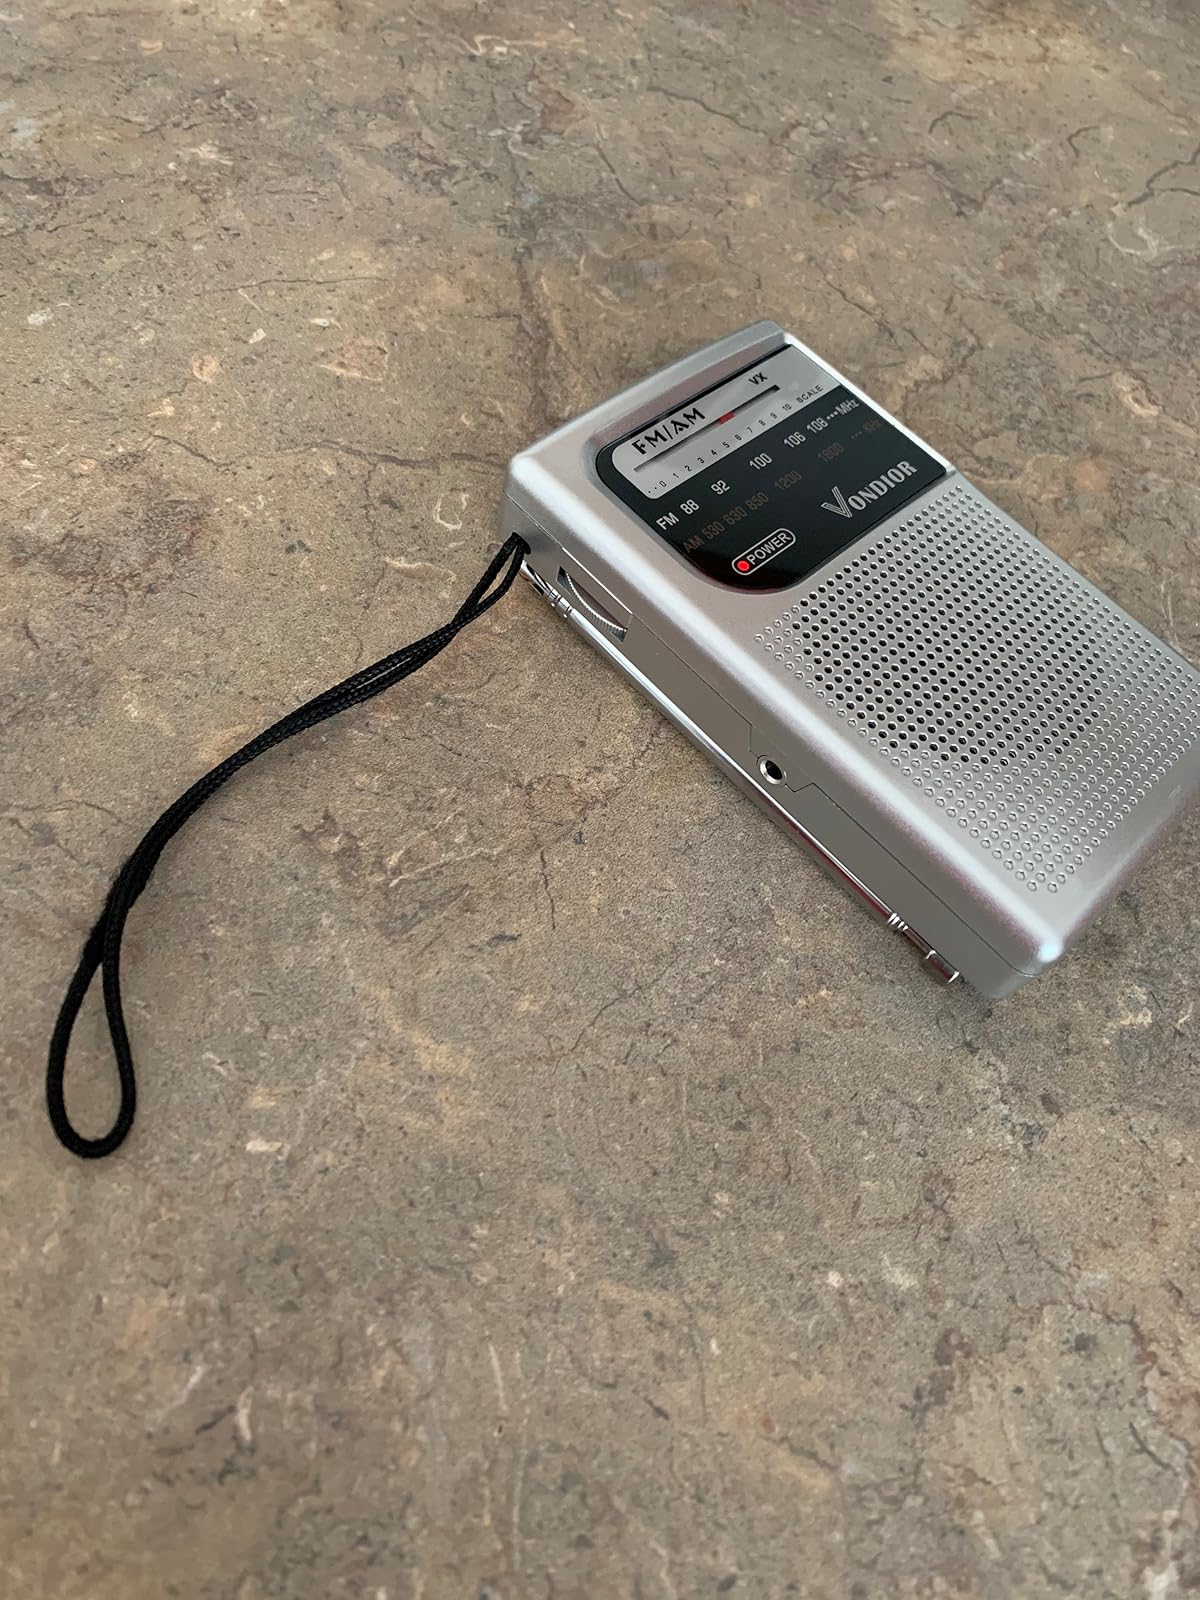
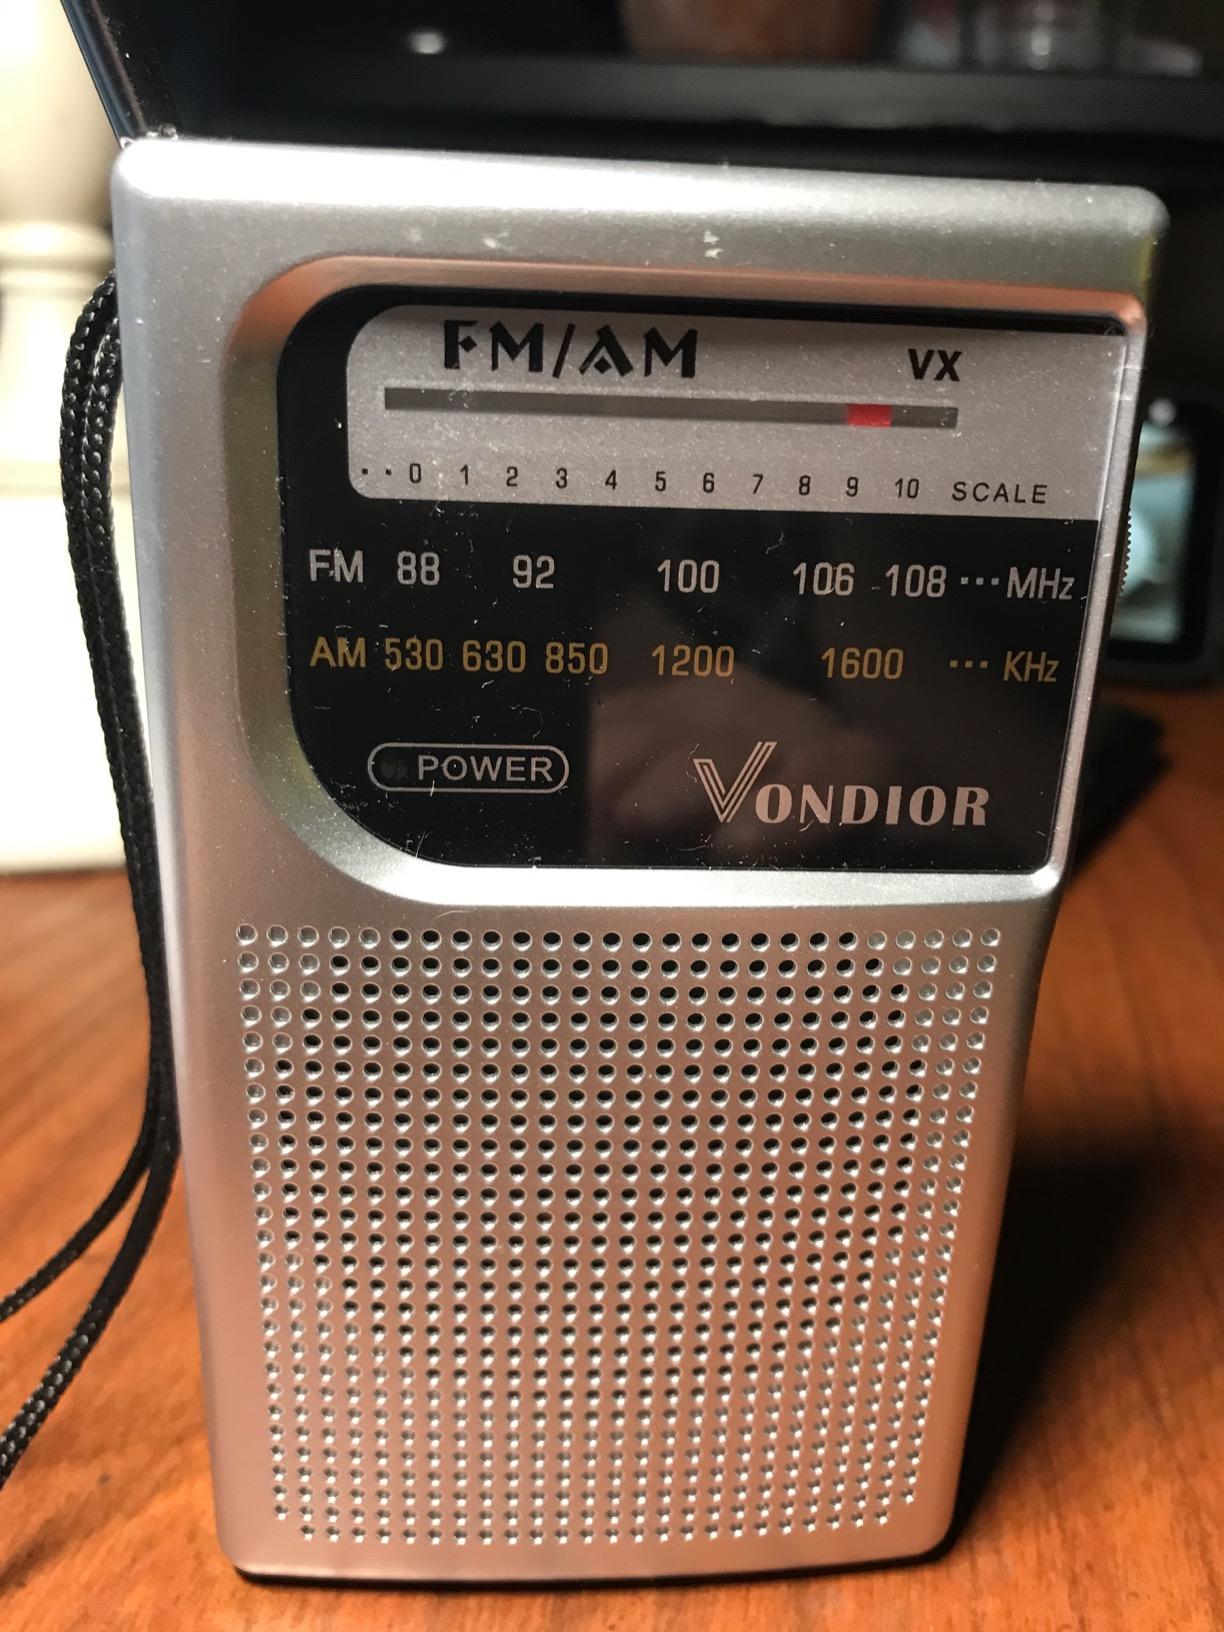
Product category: radio
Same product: yes